Mika Häkkinen

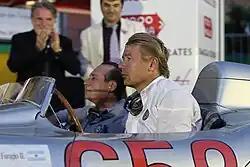
Häkkinen and Juan Manuel Fangio II at 2011 Mille Miglia

On 28 January 2007, it was announced that Häkkinen would remain in DTM for the 2007 season for HWA, and was partnered by Spengler, Green and Schneidler. Häkkinen stated that during 2006, his team's potential was not realised and aimed during 2007 to improve on his results. He started the season by earning consecutive finishes in the first two races, albeit outside of the points scoring positions. At the third race of the season held at EuroSpeedway Lausitz, Häkkinen won his first race of the season although only half points were awarded due to errors made by race organisers, resulting in the official race result remaining provisional. He held pole for the following race at Brands Hatch where he finished in fourth position, and followed the result with a ninth-place finish at the Norisring.